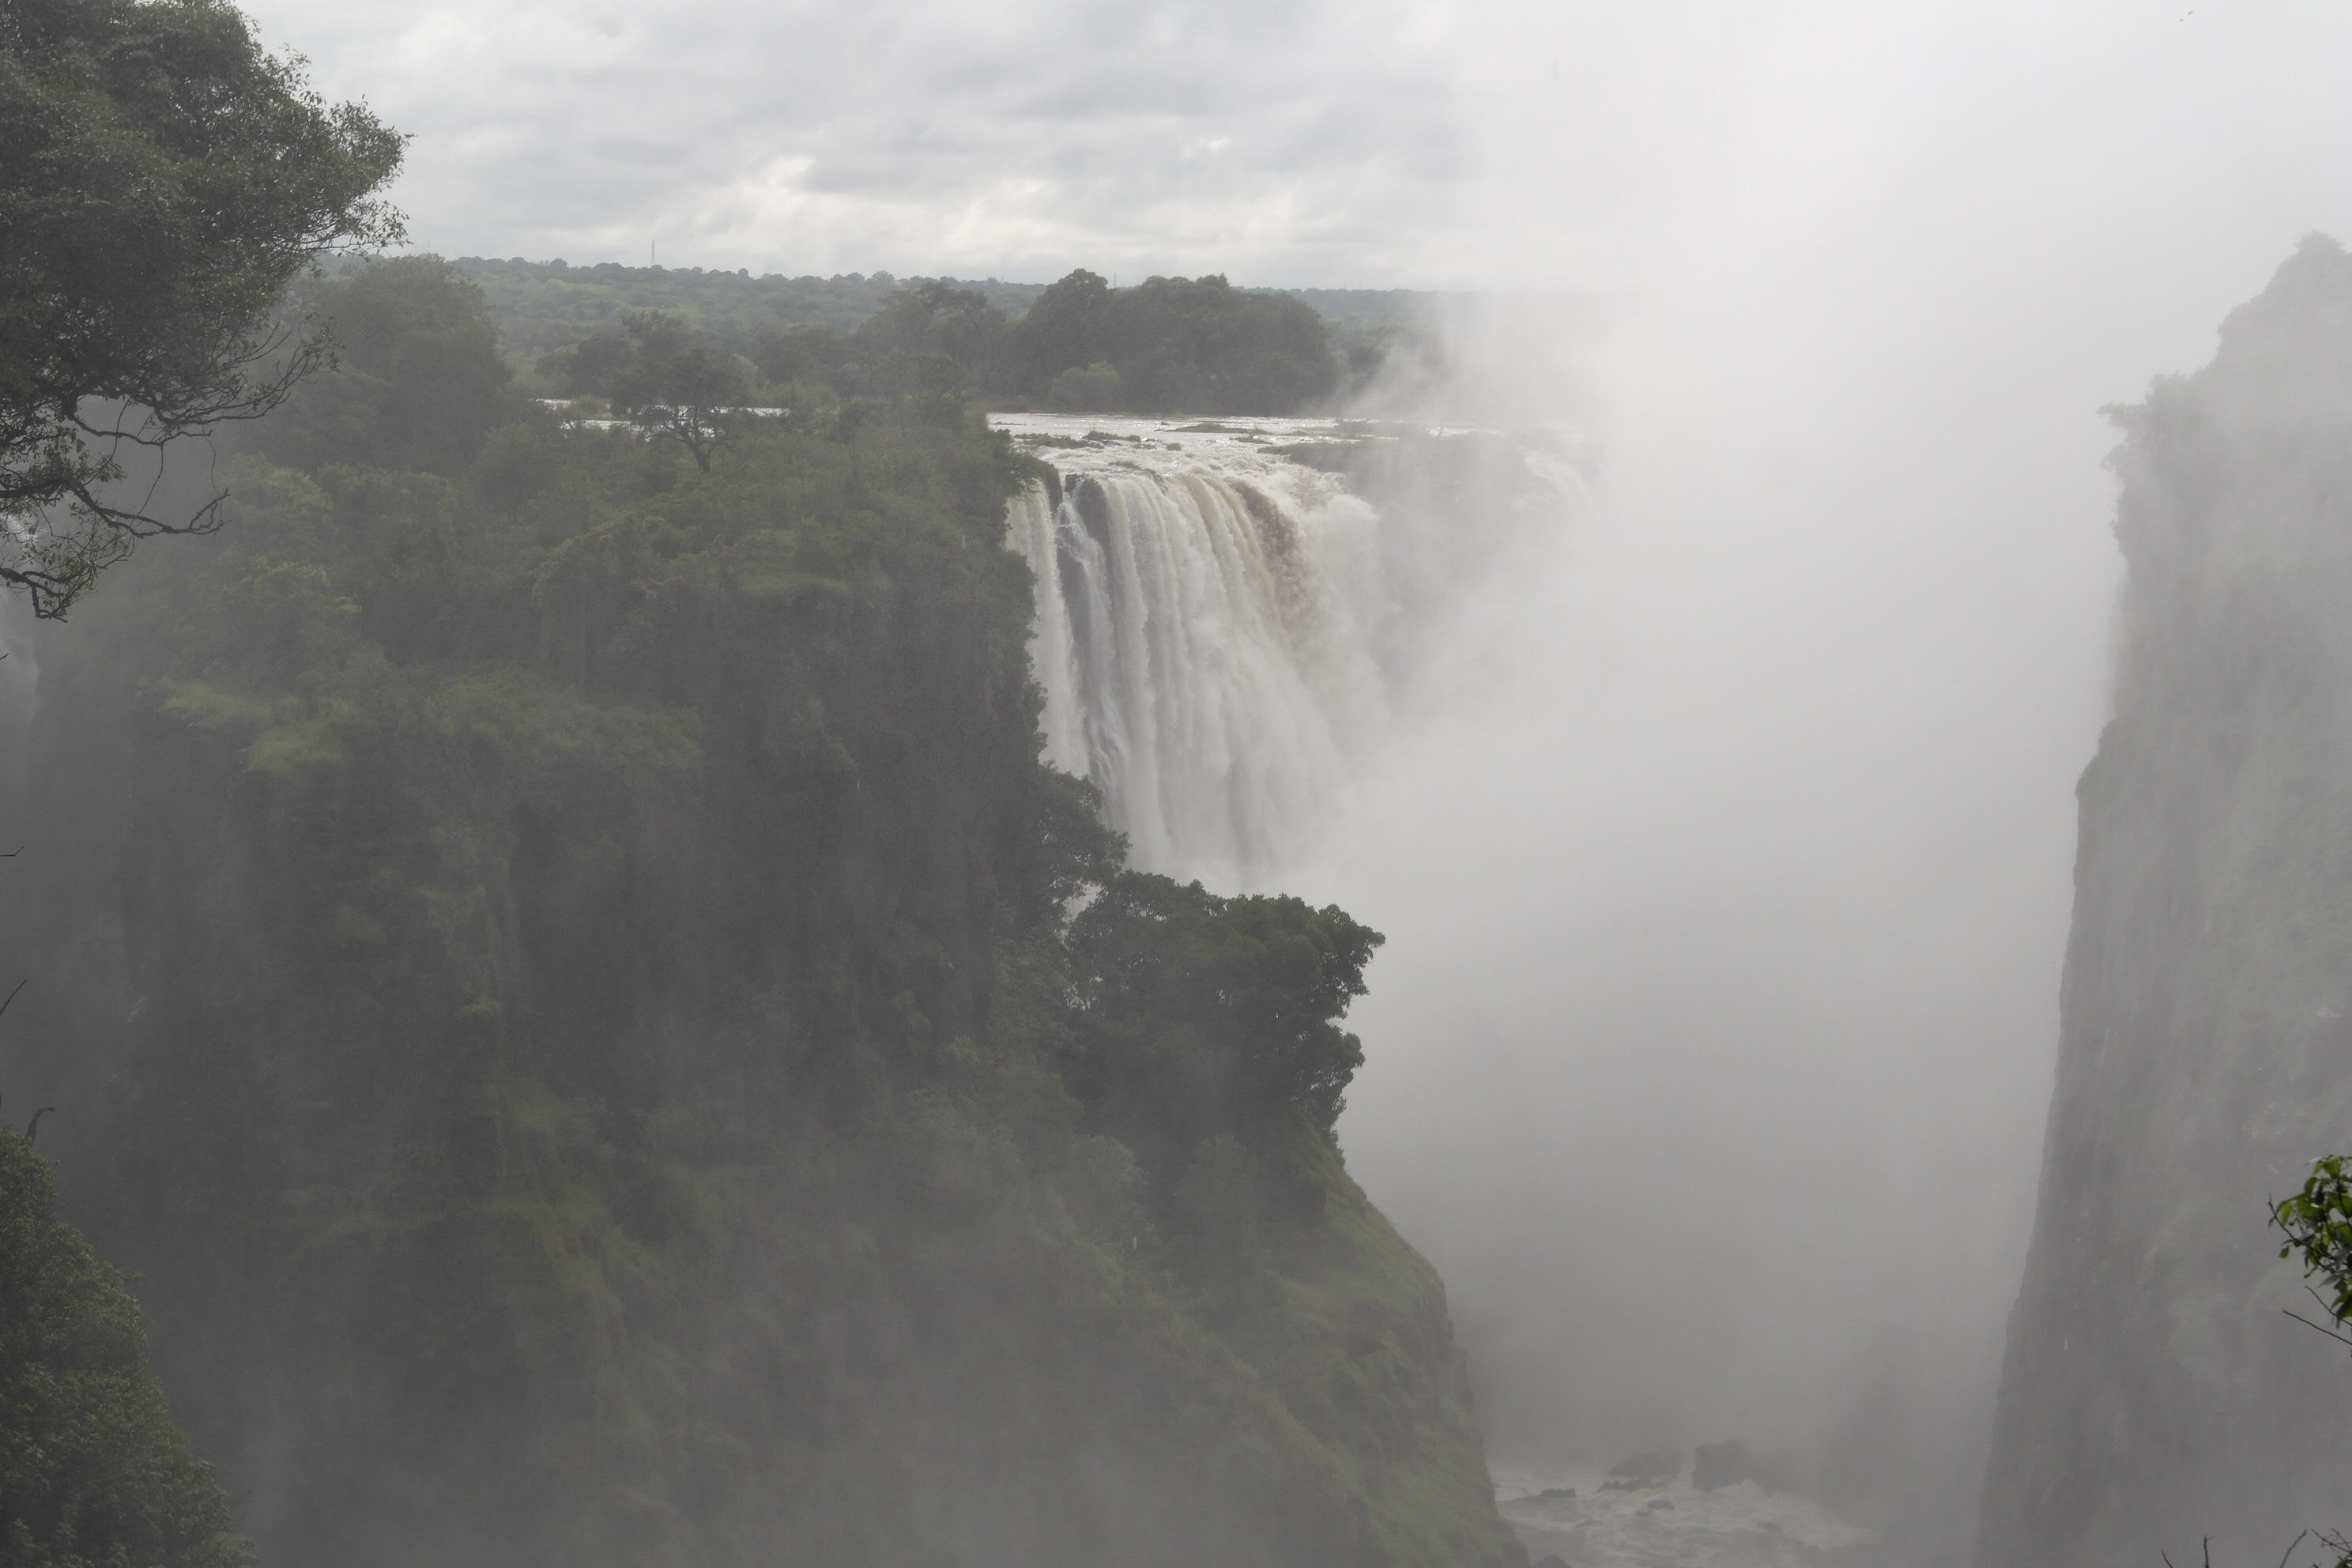
waterfall, fog, mist, travel, cliff, spray, weather, terrain, body of water, water feature, victoria falls, atmospheric phenomenon, geological phenomenon